Unexpected (2015 film)

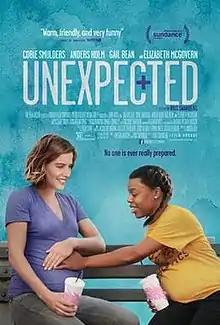
Theatrical release poster

Unexpected is a 2015 American drama film directed by Kris Swanberg, and co-written by Swanberg and Megan Mercier. It stars Cobie Smulders as a teacher at an inner city Chicago high school who unintentionally becomes pregnant. One of her students, Jasmine (Gail Bean), is also unexpectedly pregnant, and the two bond through planning their futures. The film had its world premiere at the 2015 Sundance Film Festival on January 25, 2015. The film was released in a limited release and released video on demand on July 24, 2015, by The Film Arcade.